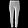
Label: Trouser